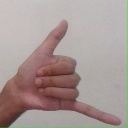
अक्षर: द